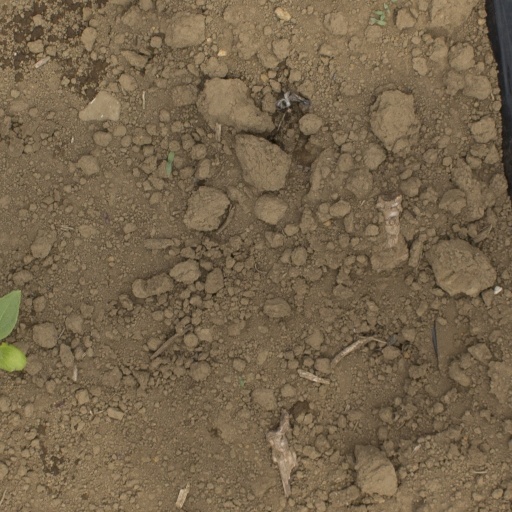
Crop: Jerusalem artichoke